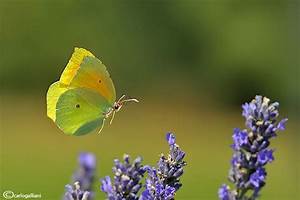
Label: farfalla